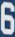
Number: 6